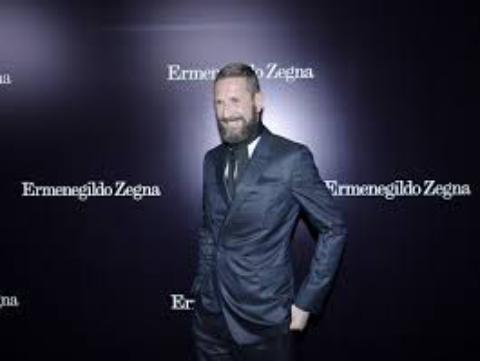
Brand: Ermenegildo Zegna
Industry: Clothes